Counties Transit Improvement Board

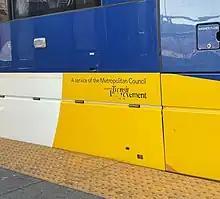
The remnants of the logo of the Counties Transit Improvement Board on a Metro Transit LRT vehicle in 2022.

The Counties Transit Improvement Board (CTIB) was a Joint Powers Board established in March 2008 which will control an estimated $100 million annually in transit funds for the Minneapolis–St. Paul metropolitan area. The board was responsible for granting the funds under its control to major transit infrastructure projects around the Twin Cities. In 2016-2017 a series of events led to the formal vote by members of the CTIB to dissolve the board effective September, 2017. Individual counties then developed county level transit taxes to replace funding streams that had been allocated by the CTIB.